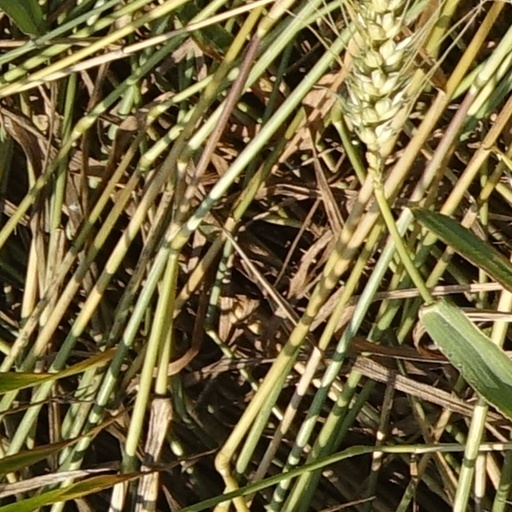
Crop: wheat